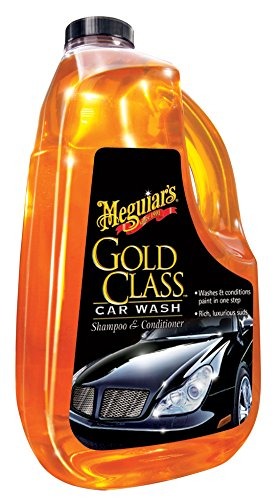
Item Name: Meguiar's Gold Class Car Wash - Get Professional Results in a Foam Cannon or as a Bucket Wash - Get a Clean and Glossy Finish That's Safe for All Paint Types - 64 Oz
Bullet Point 1: Designed to both clean and condition paint in one step
Bullet Point 2: Features an advanced formula that cleans without stripping wax protection
Bullet Point 3: Foams away tough dirt, road grime and contaminants
Bullet Point 4: Contains an ultra rich paint conditioner that leaves a radiant look on the paint
Bullet Point 5: Easy to use
Value: 1.0
Unit: Count

Price: 12.085